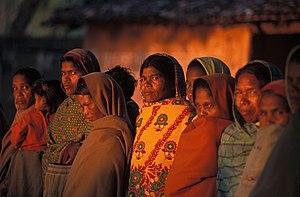
Femmes à Deogarh, Orissa, Inde.